Brendon (singer)

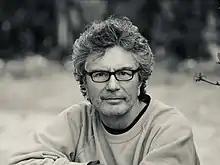

Brendon Dunning is a British pop/folk rock singer. He had releases on Ariola Records and Magnet Records in the mid 1970s. One of his singles, "Gimme Some", a cover version of a disco song recorded the previous year by Jimmy "Bo" Horne, hit the UK Singles Chart in 1977, peaking at number 14 in March of that year. The follow-up, a cover of ABBA's "Rock Me", failed to chart.